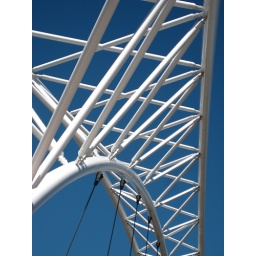
This is the overhead span of a foot bridge over the South Platte River. Classy, Denver!